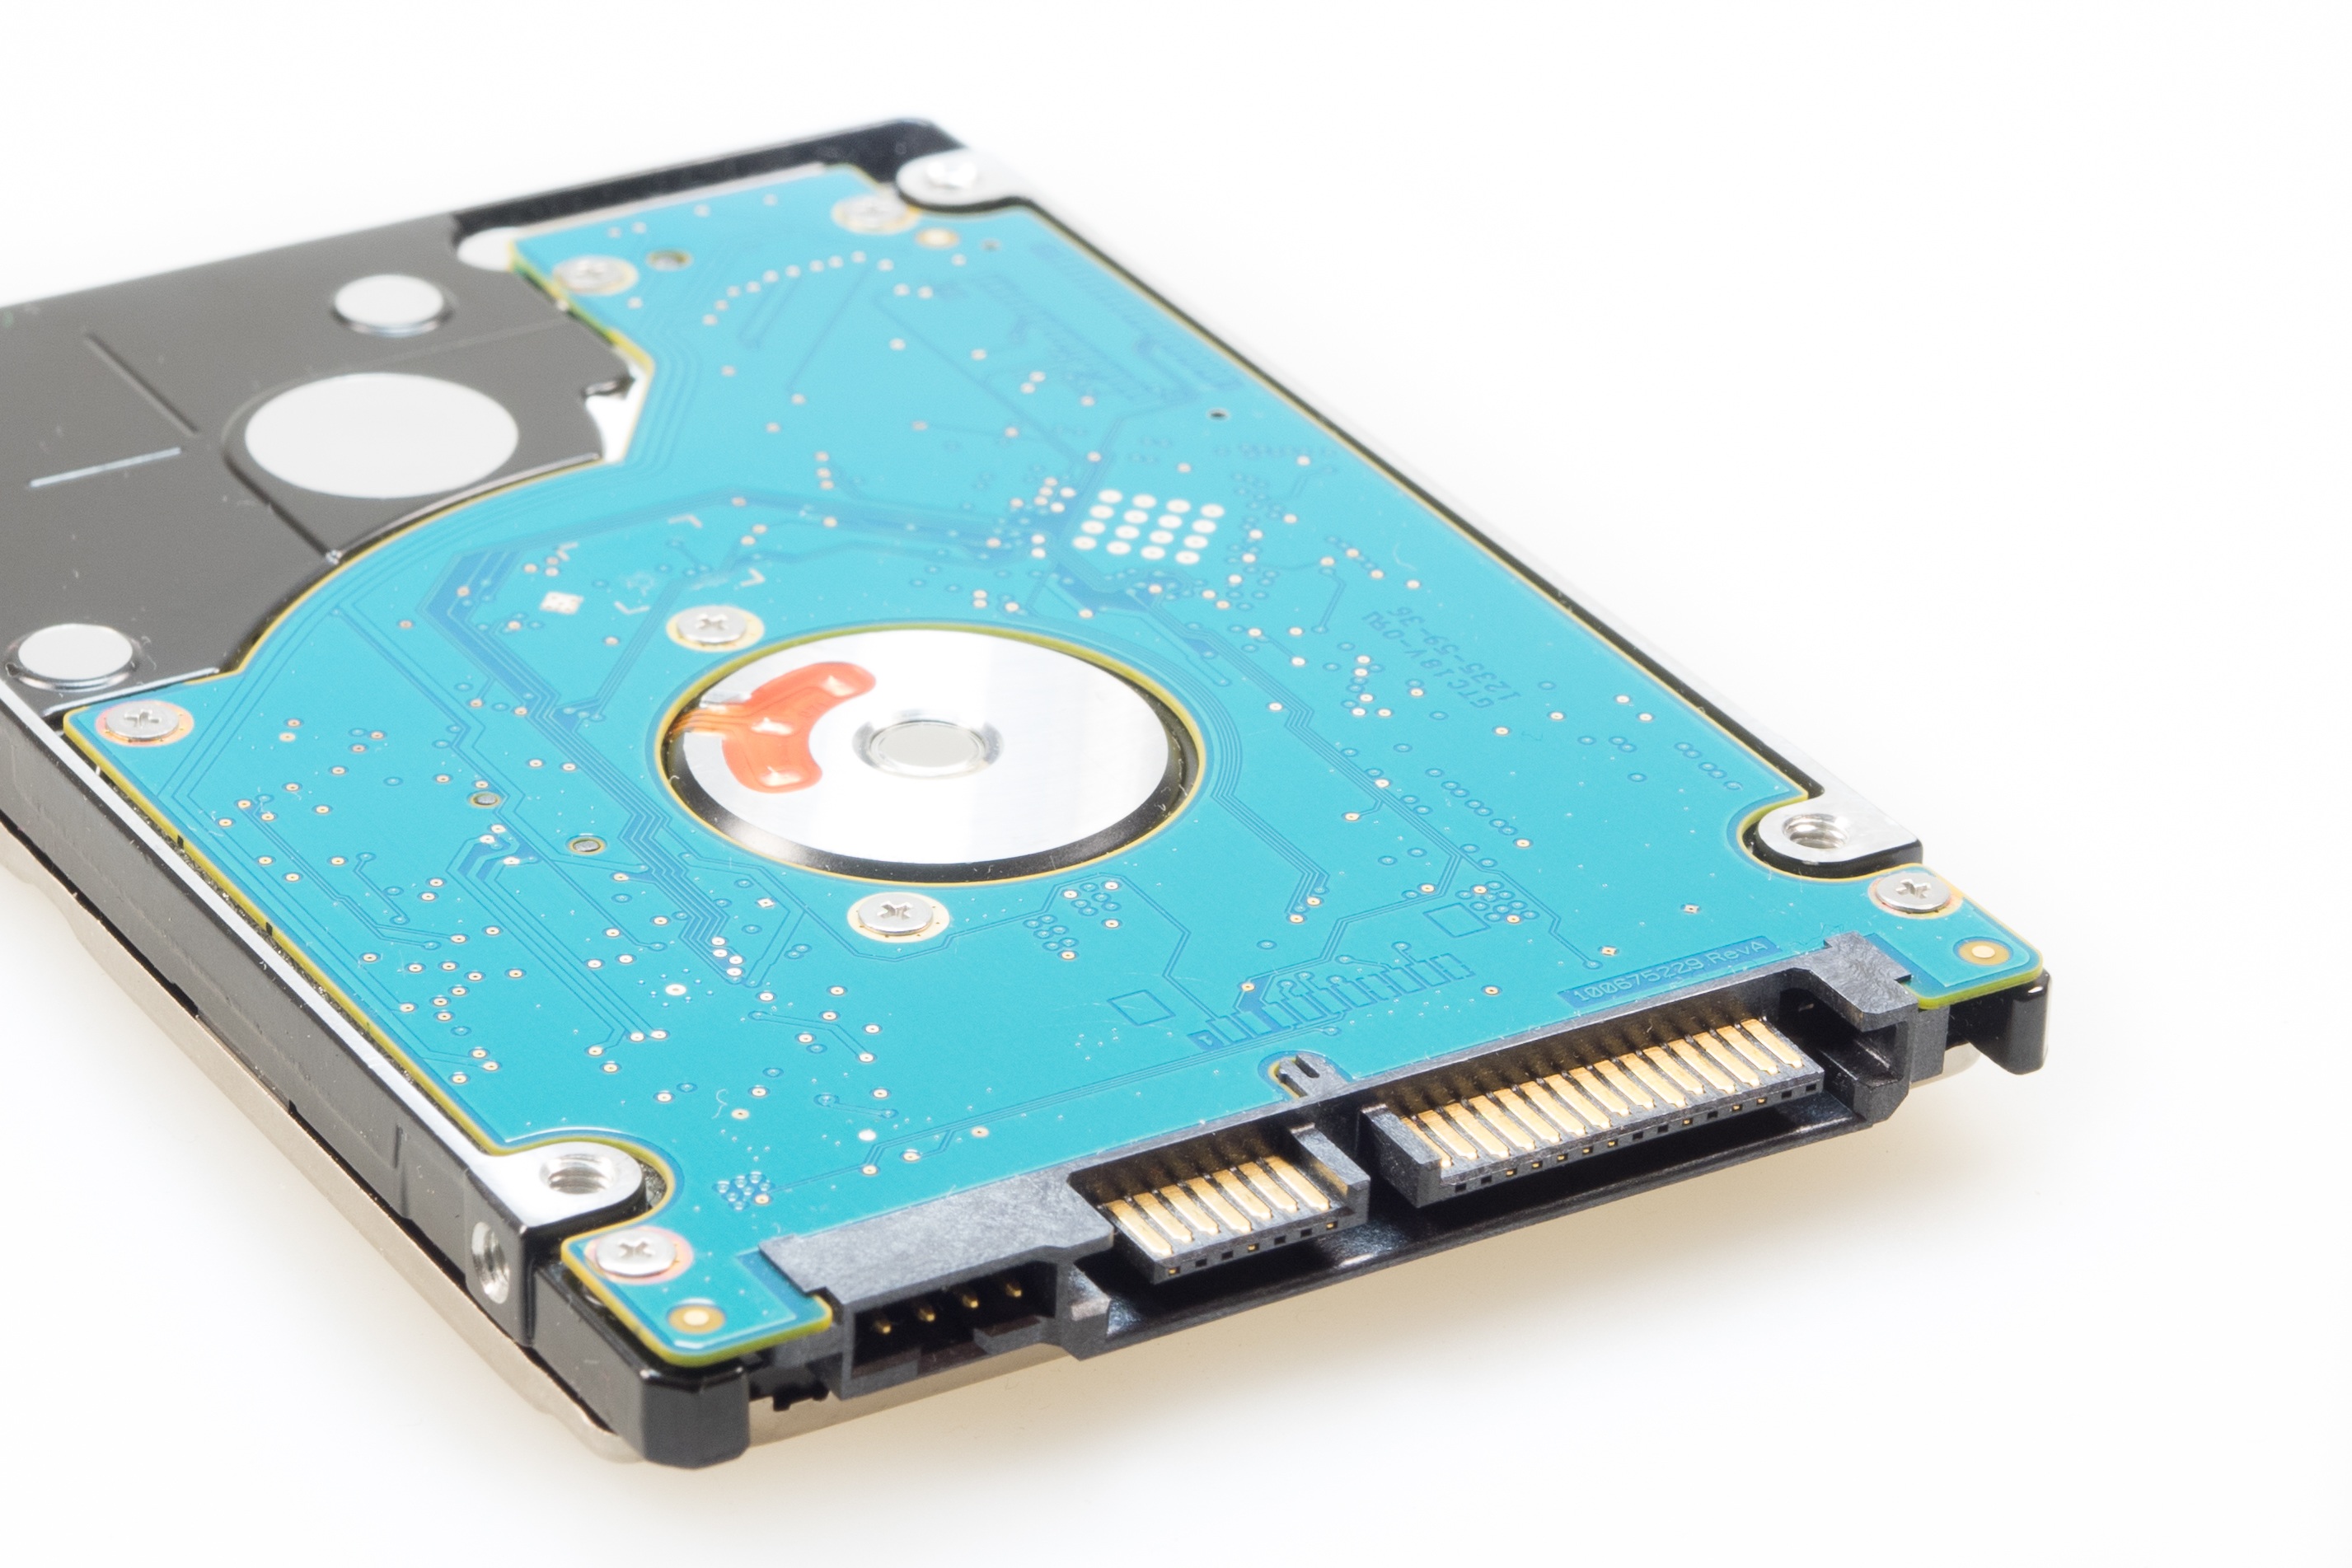
computer, board, technology, macro, blue, product, digital, nsa, hardware, it, disk, data, chip, component, data store, motherboard, hard drive, hdd, data processing, cut out, hard disk drive, electronic device, computer hardware, data storage device, sata